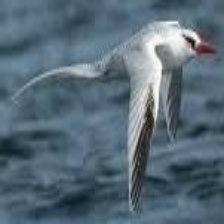
Species: RED BILLED TROPICBIRD
Scientific name: PHAETHON AETHEREU